Pantalon

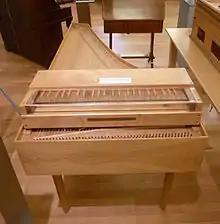
A pantalon reconstruction.

The pantalon (or pantaleon) was a very large type of hammered dulcimer, invented by Pantaleon Hebenstreit in the early 18th century and briefly popular in France and Germany.